Carlo Sellitto

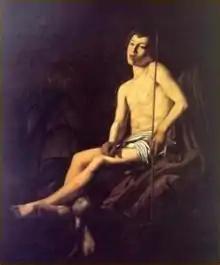
St. John the Baptist, 1601. 150×125 cm. Private collection.

Carlo Sellitto (1581 – 2 October 1614 in Naples) was an Italian painter of the Baroque period.